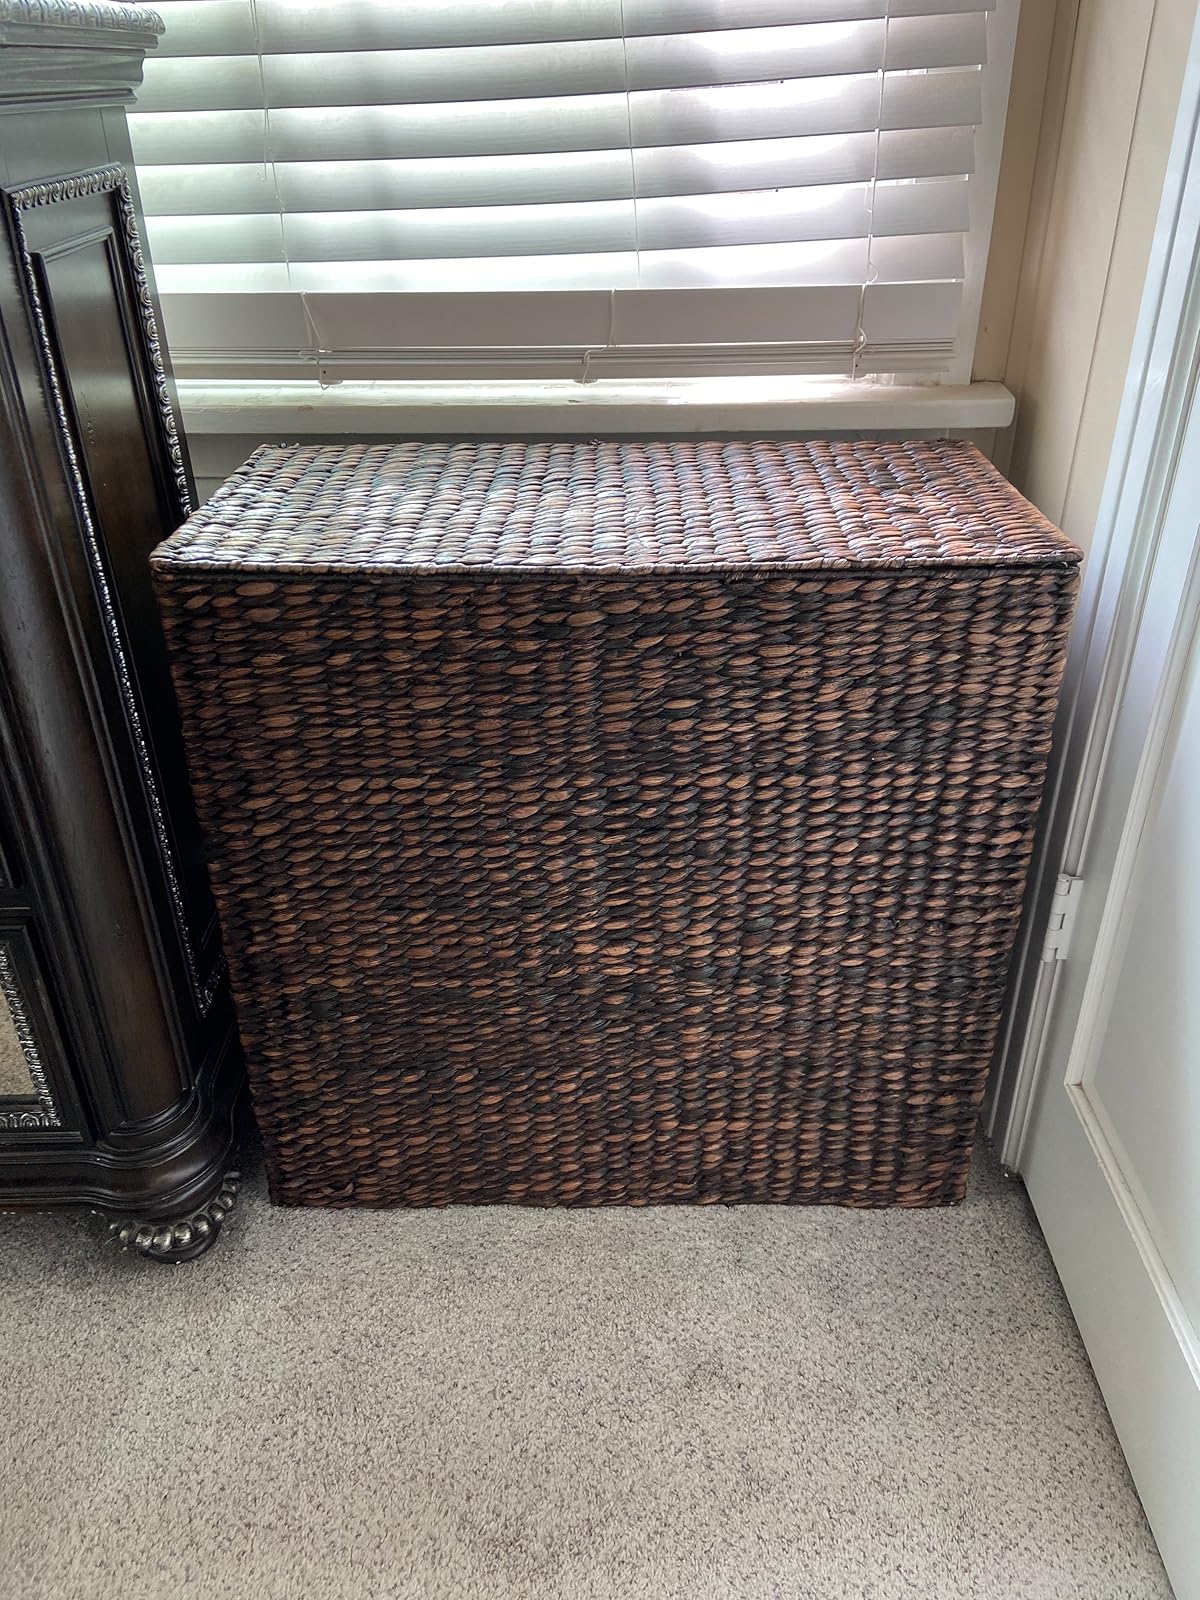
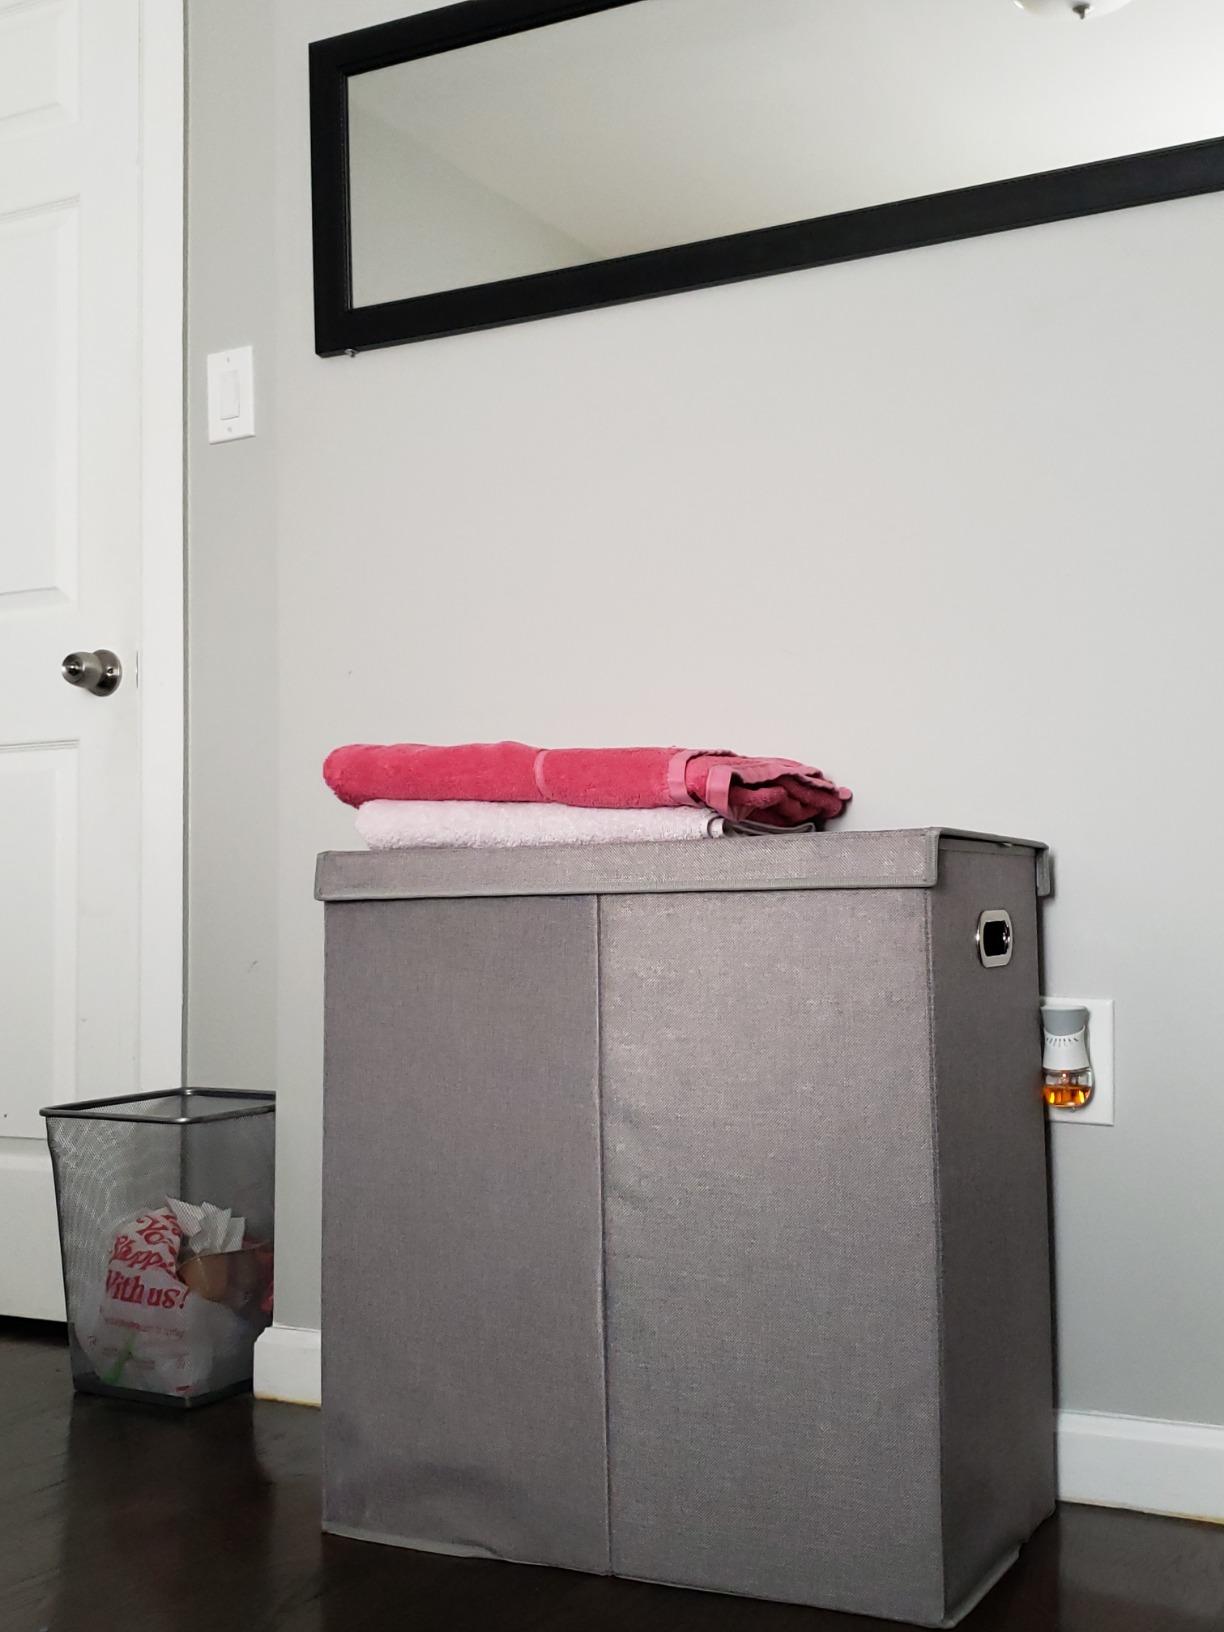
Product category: items_hamper
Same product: no